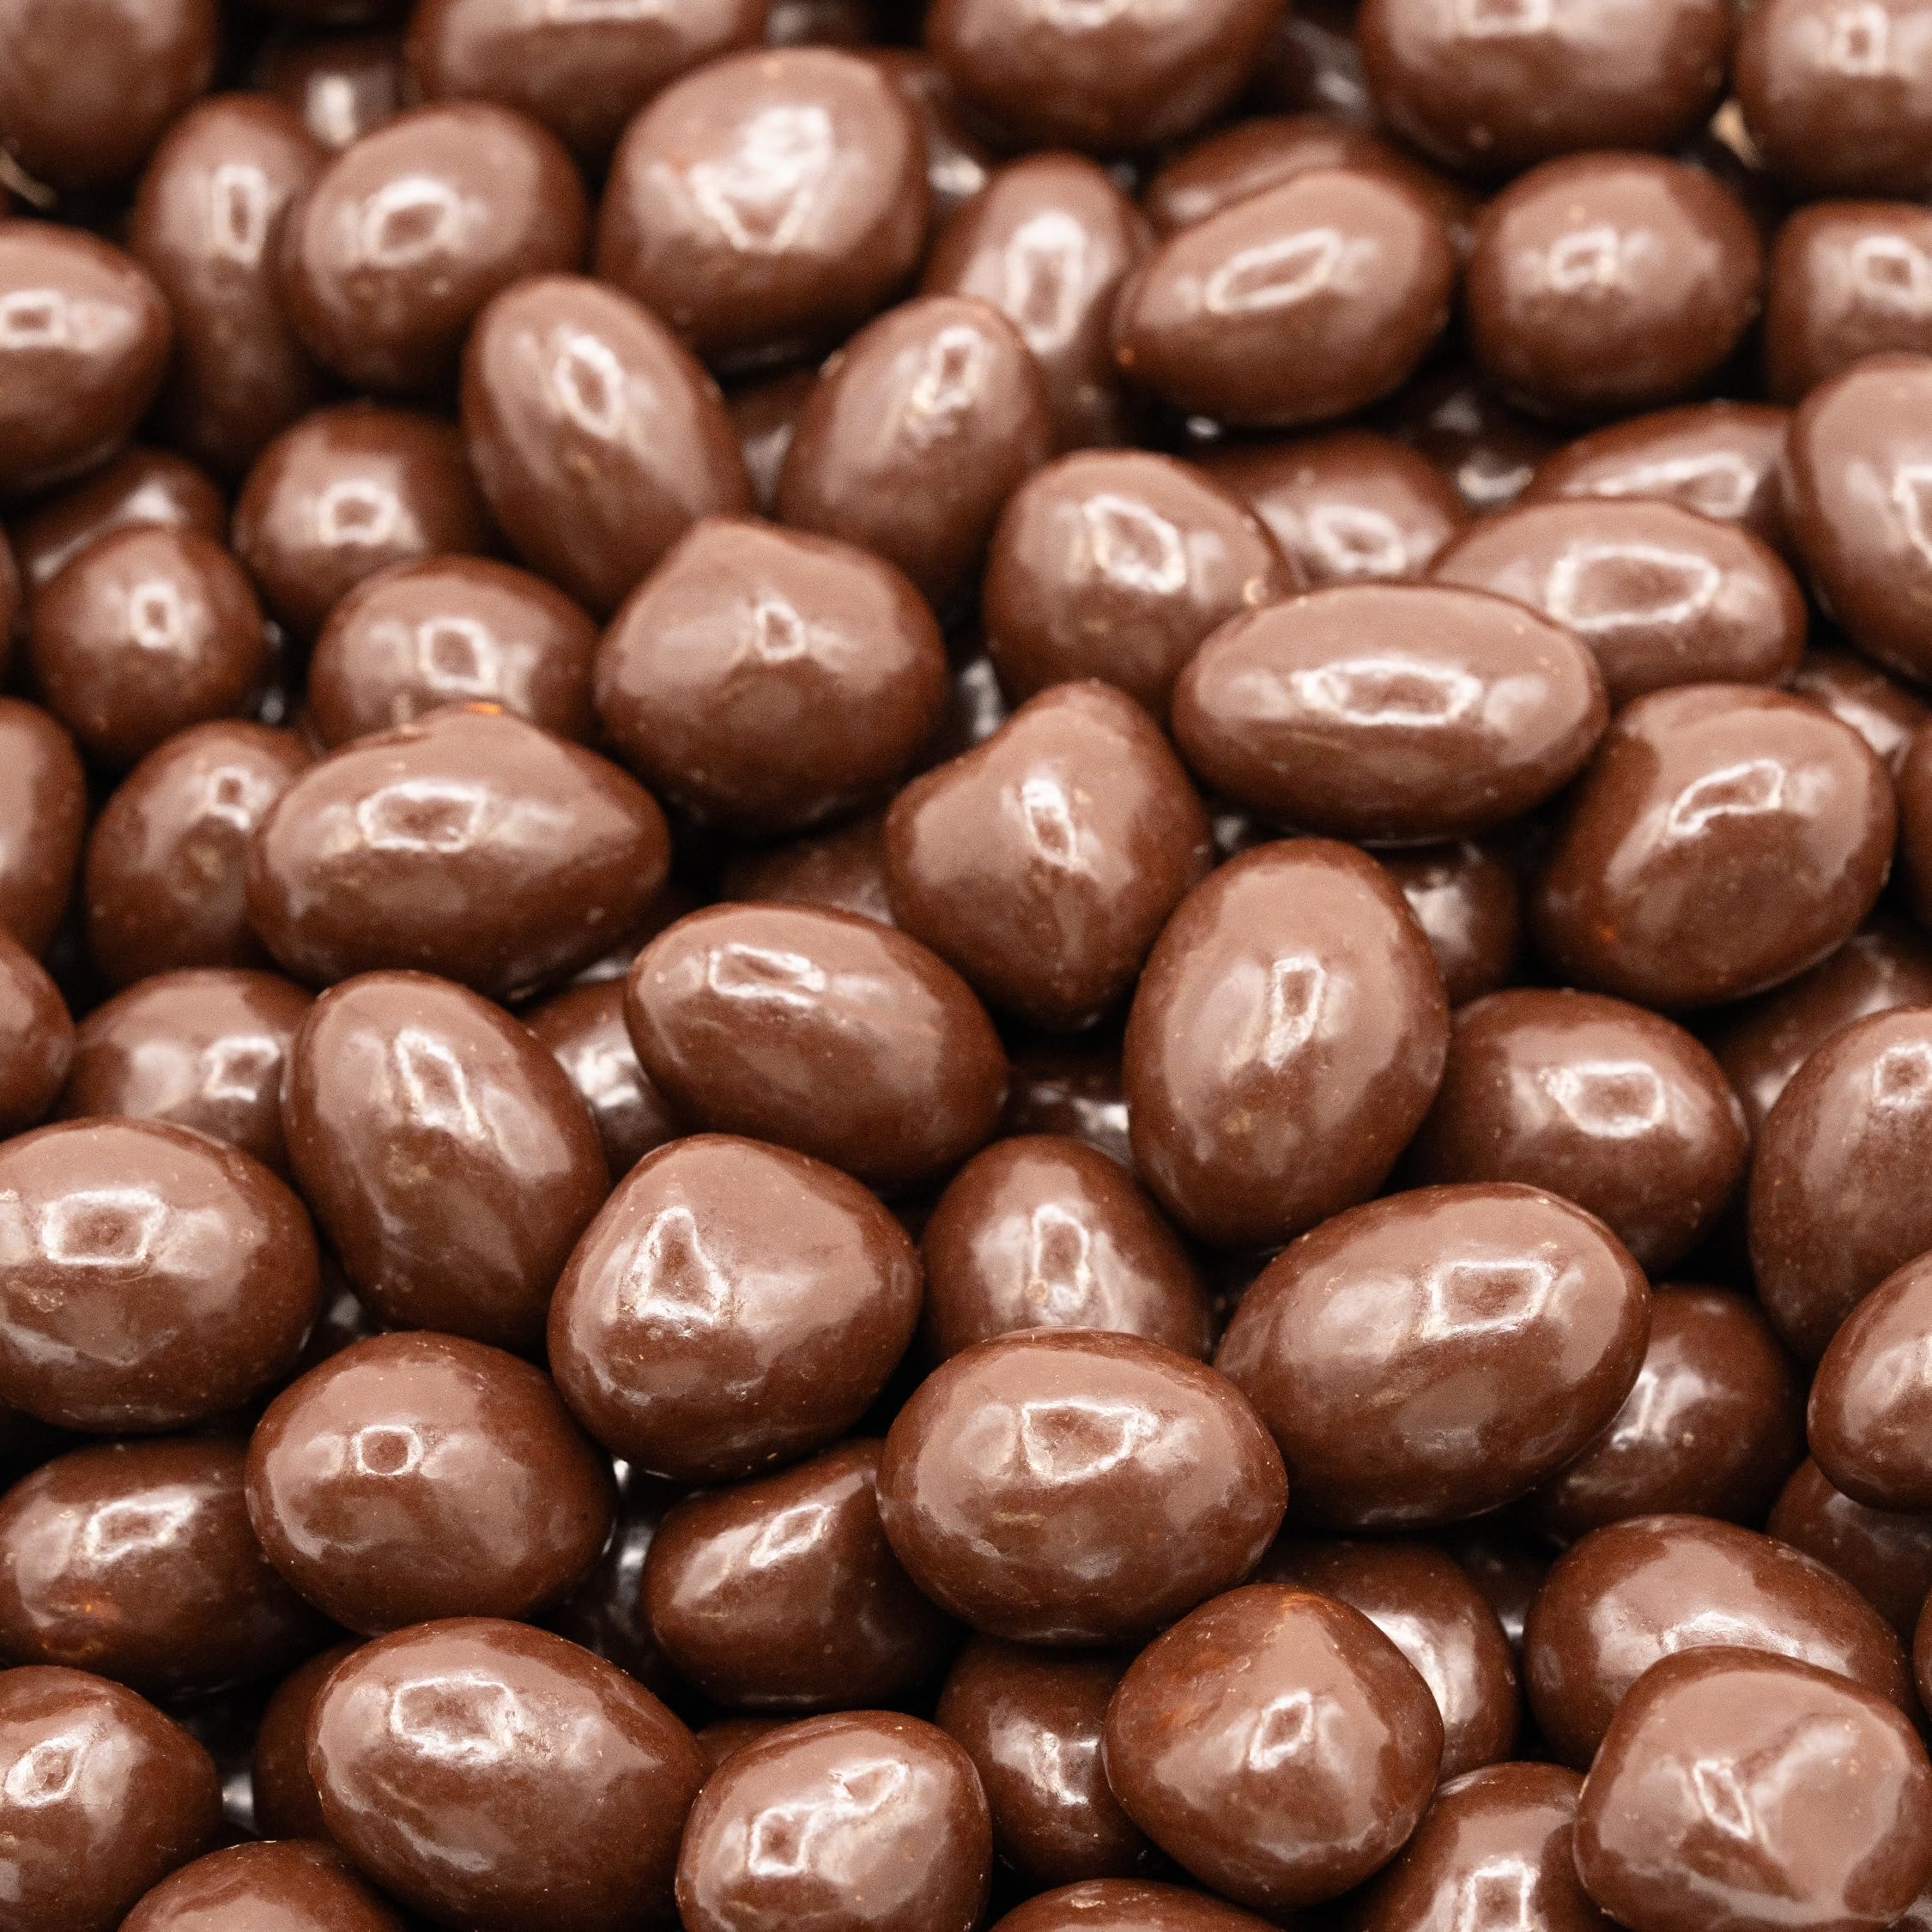
Item Name: Dark Chocolate Coconut Covered Almonds | 2-Pound Pack | Candy Snack
Bullet Point 1: This bulk bag holds 2 pounds of Dark Chocolate Coconut Covered Almonds Candy
Bullet Point 2: Elevate your dessert experience with the perfect blend of exotic coconut, crunchy almonds, and velvety dark chocolate
Bullet Point 3: The sophisticated richness of premium dark chocolate and creamy coconut envelop whole crunchy almonds at the heart of every bite
Bullet Point 4: This candy pack can be used for elevating your snack game, sharing with loved ones, or savoring as an elegant dessert
Product Description: Dark Chocolate Coconut Covered Almonds Candy, 2-Pound Pack
Value: 32.0
Unit: Ounce

Price: 47.48